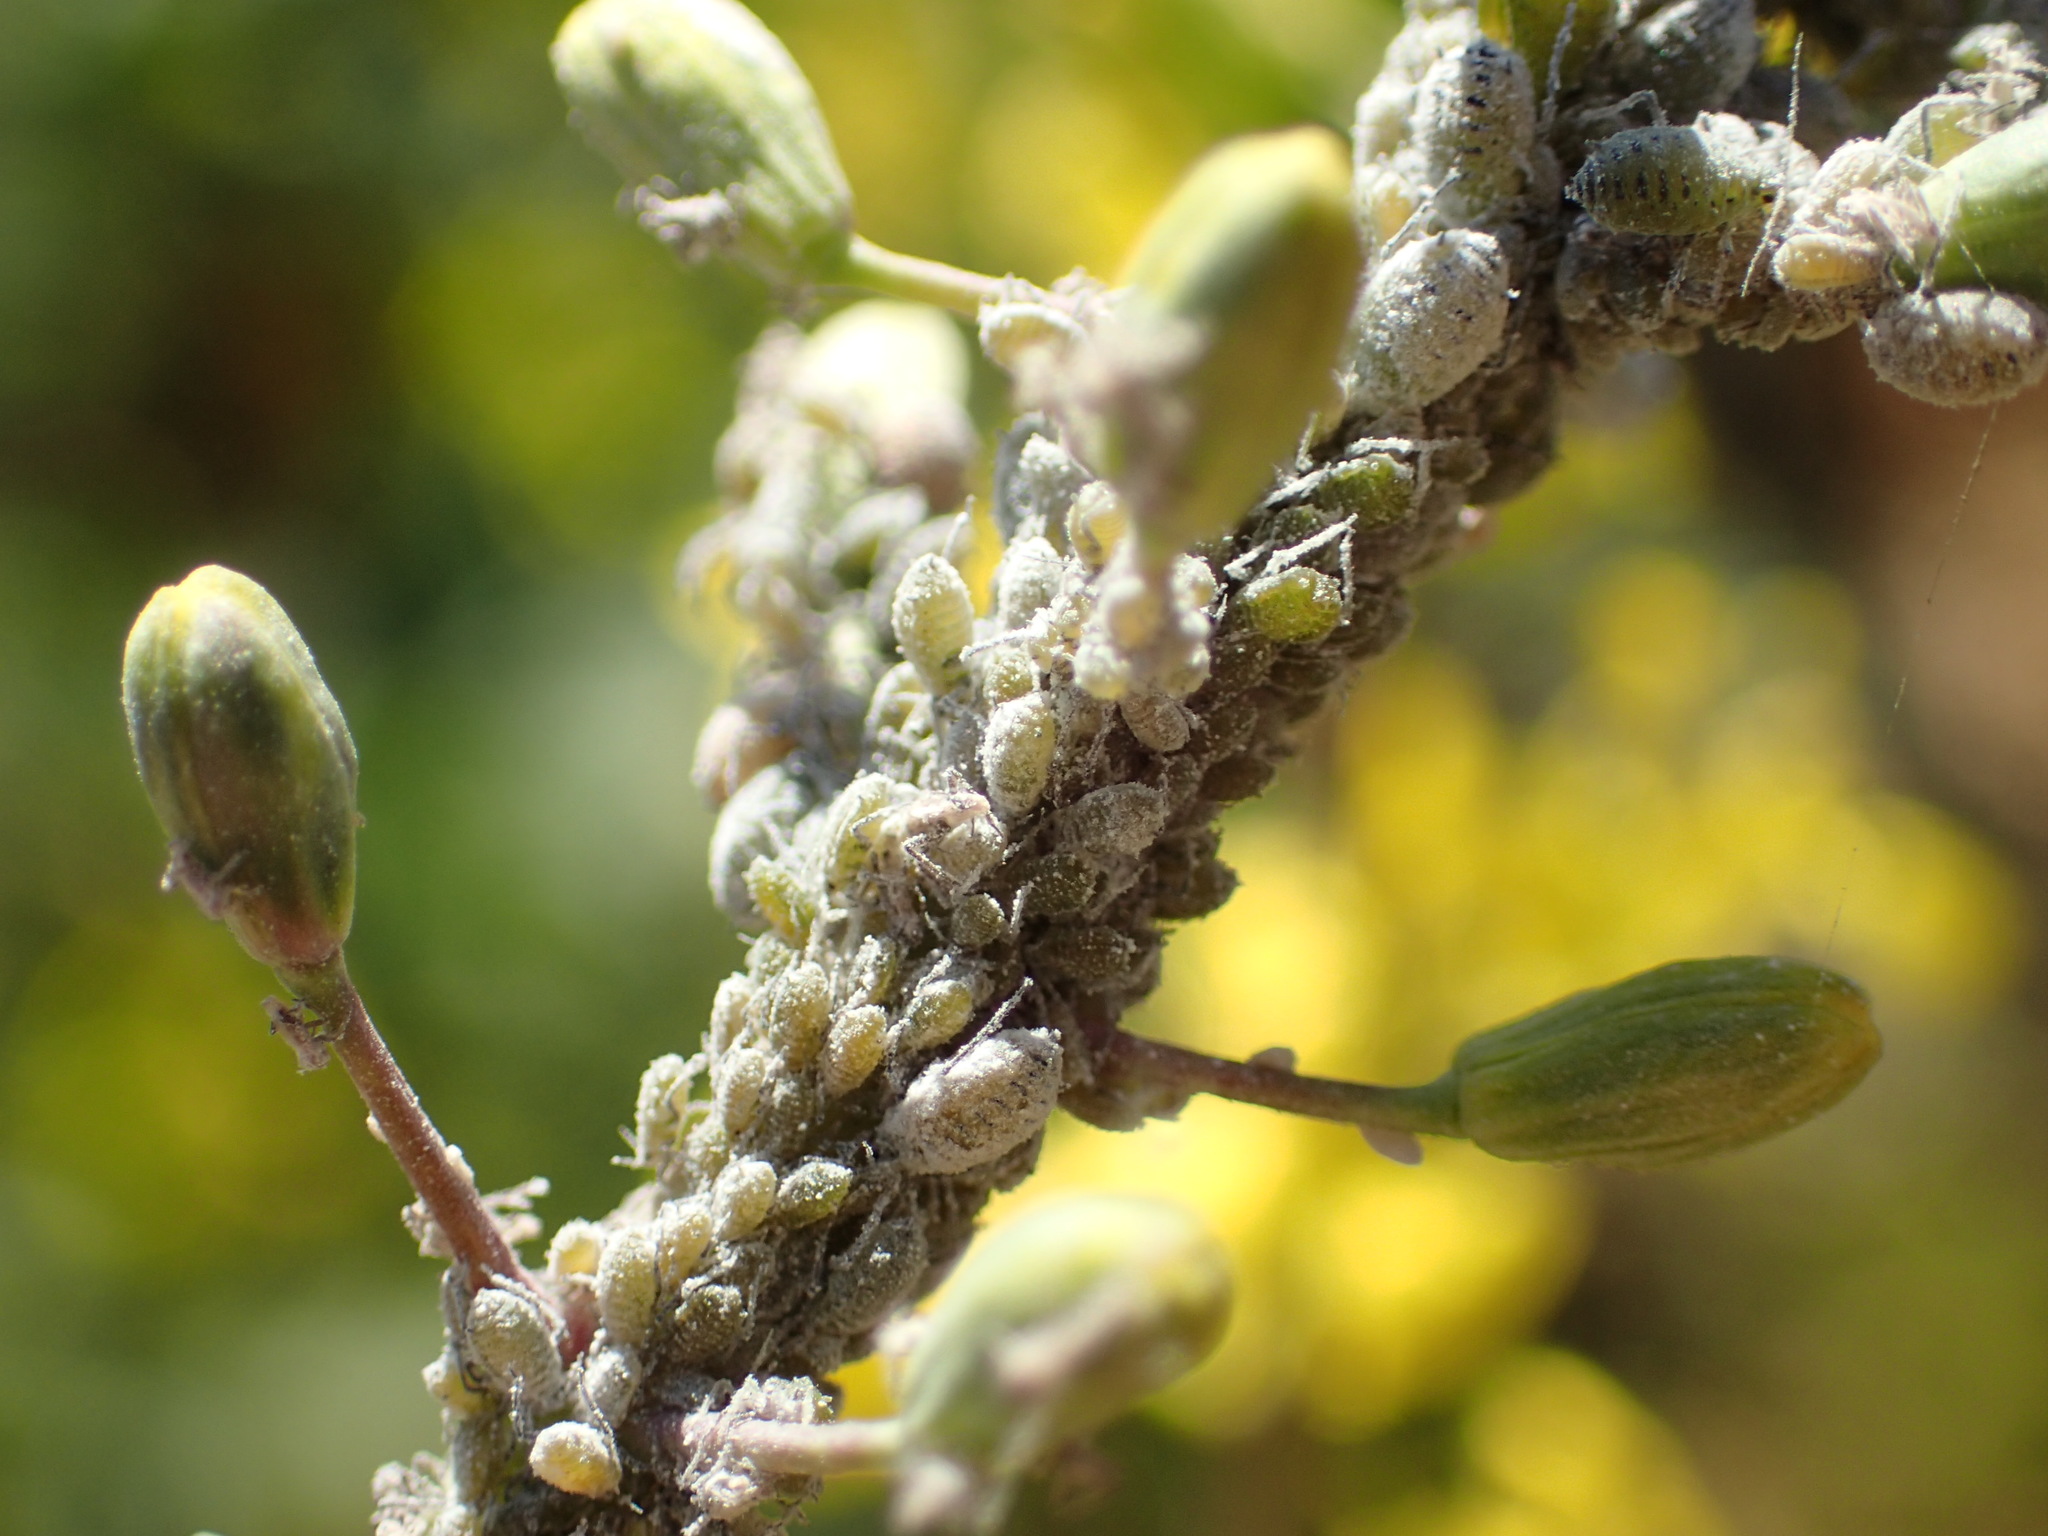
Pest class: cabbage_aphid